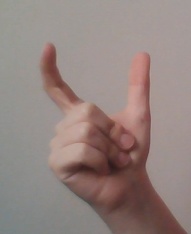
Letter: nun